Eternal Happiness

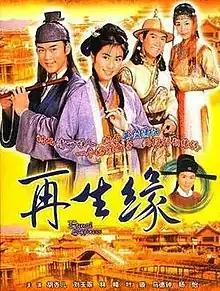
Promo poster

Eternal Happiness (Traditional Chinese: ; literally "Reincarnated Fate") is a 2002 TVB television drama from Hong Kong based on a short story of the same name by Qing dynasty novelist Chen Duansheng. "Eternal Happiness" was produced by Poon Kar Tak and edited by Tong King Ping. The original broadcast was on the TVB Jade network with 45-minute episodes airing five days a week from August 5 to September 13 in 2002. Eternal Happiness was the highest rated drama in Hong Kong for the year 2002 eclipsing some other major productions such as Golden Faith and Where The Legend Begins.